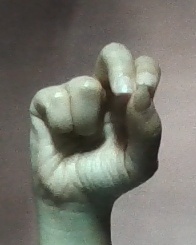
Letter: gaaf